Patriot's Park

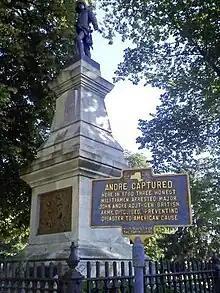
A tall stone pedestal with a metallic figure atop it, with two large trees above it. The base is surrounded by an iron fence. In the front right is a blue marker with yellow type headed "André Captured", over smaller type describing that event.

On the centennial of the capture in 1880, the monument was expanded and rededicated. A crowd of 70,000 attended the ceremony, presided over by Samuel J. Tilden (one of his last public appearances) and Chauncey Depew. The obelisk was replaced with the current concrete block and topped with a statue of Paulding by William R. O'Donovan, donated by a Tarrytown resident.